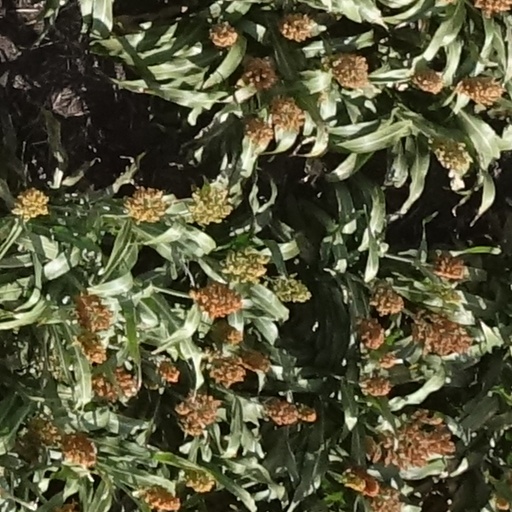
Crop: sorghum